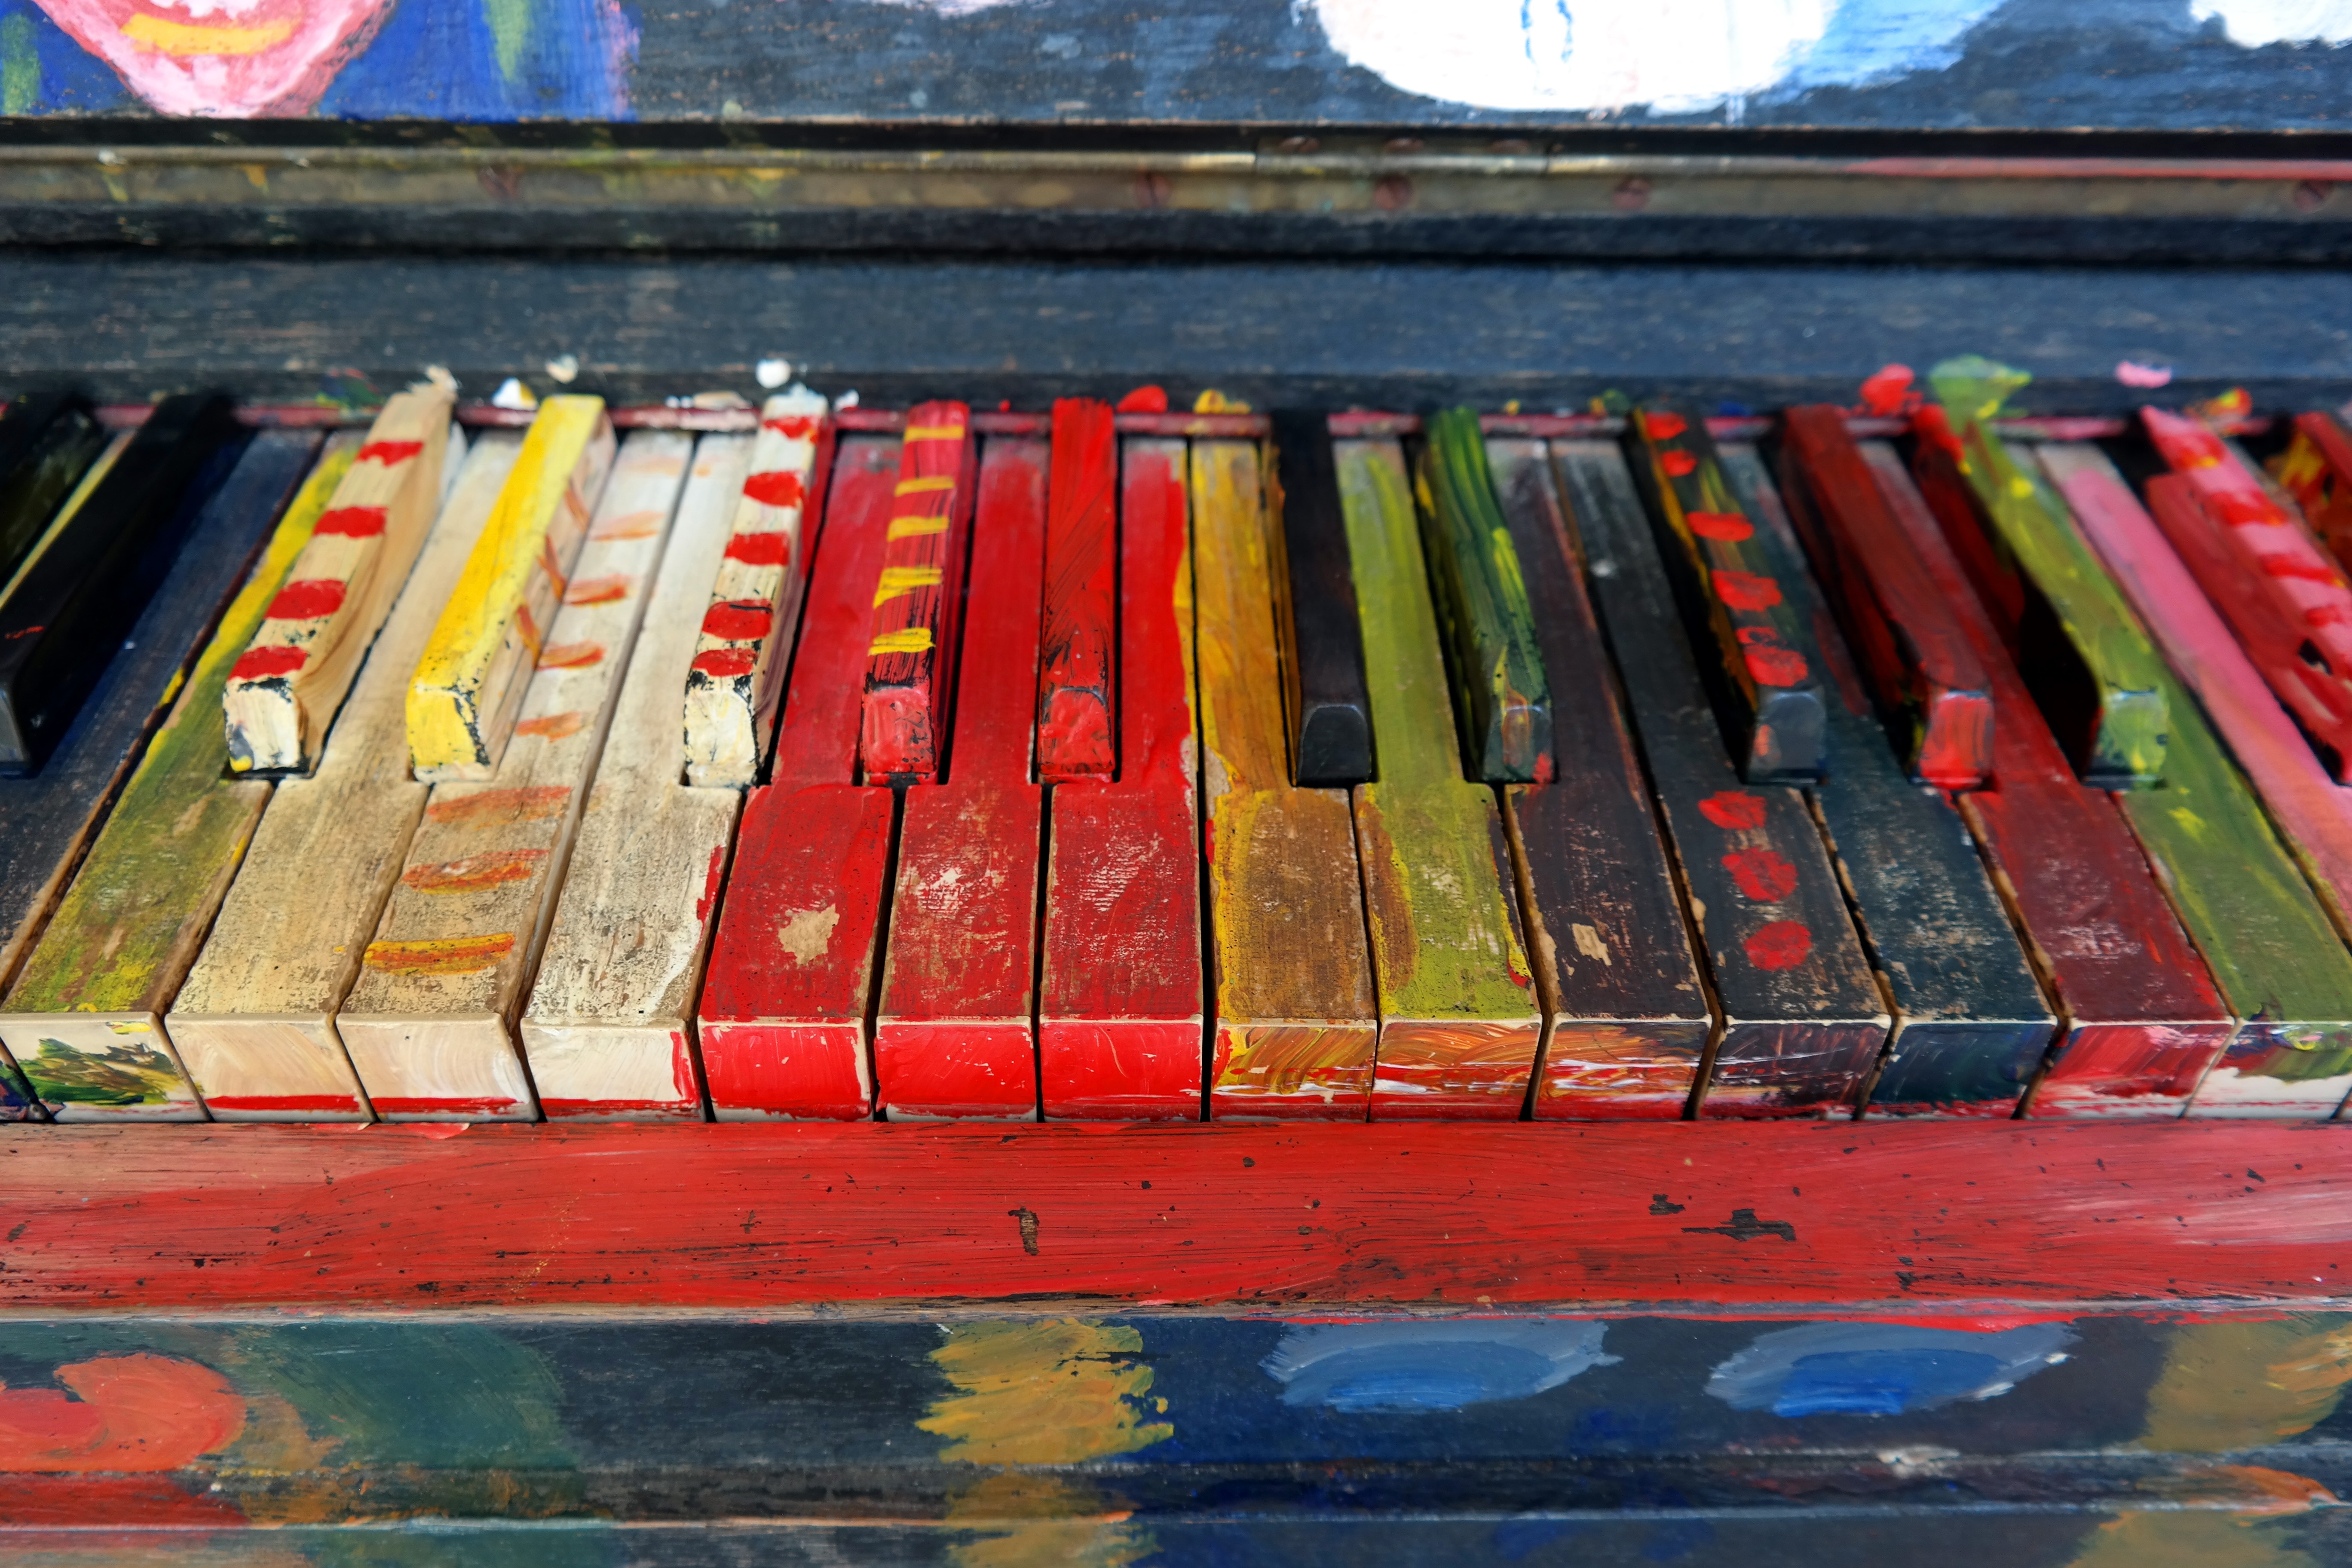
music, wood, red, color, instrument, piano, paint, colorful, painting, musical instrument, art, keys, painted, play piano, piano keyboard, piano keys, playing the piano, acrylic paint